Narcine brasiliensis

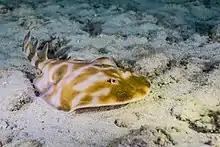
Brazilian electric ray in Abrolhos Marine National Park

They are small to moderate sized, reaching no more than about in total length. The shape of their body is an oval shape, with two dorsal fins that are around the same size, the caudal fin is shaped like a triangle and there is no spine on the caudal fin on this ray, unlike some other species. On the dorsal side of their body they have a brown coloration and a white coloration on their ventral side. They have more of an elongated/protruding body size, they aren't very short or rounded, this helps to differentiate them from other ray species. The jaw arch, which consist of the lower and upper jaw, moves as a unit, this allows for them to create suction in order to feed and capture prey hiding in the sand or mud substrate. The limitation to this is, there are a series of ligaments that constrict the jaws from moving in other directions, because of this it may cause limits in their diet, but at the same time increase their suction ability.